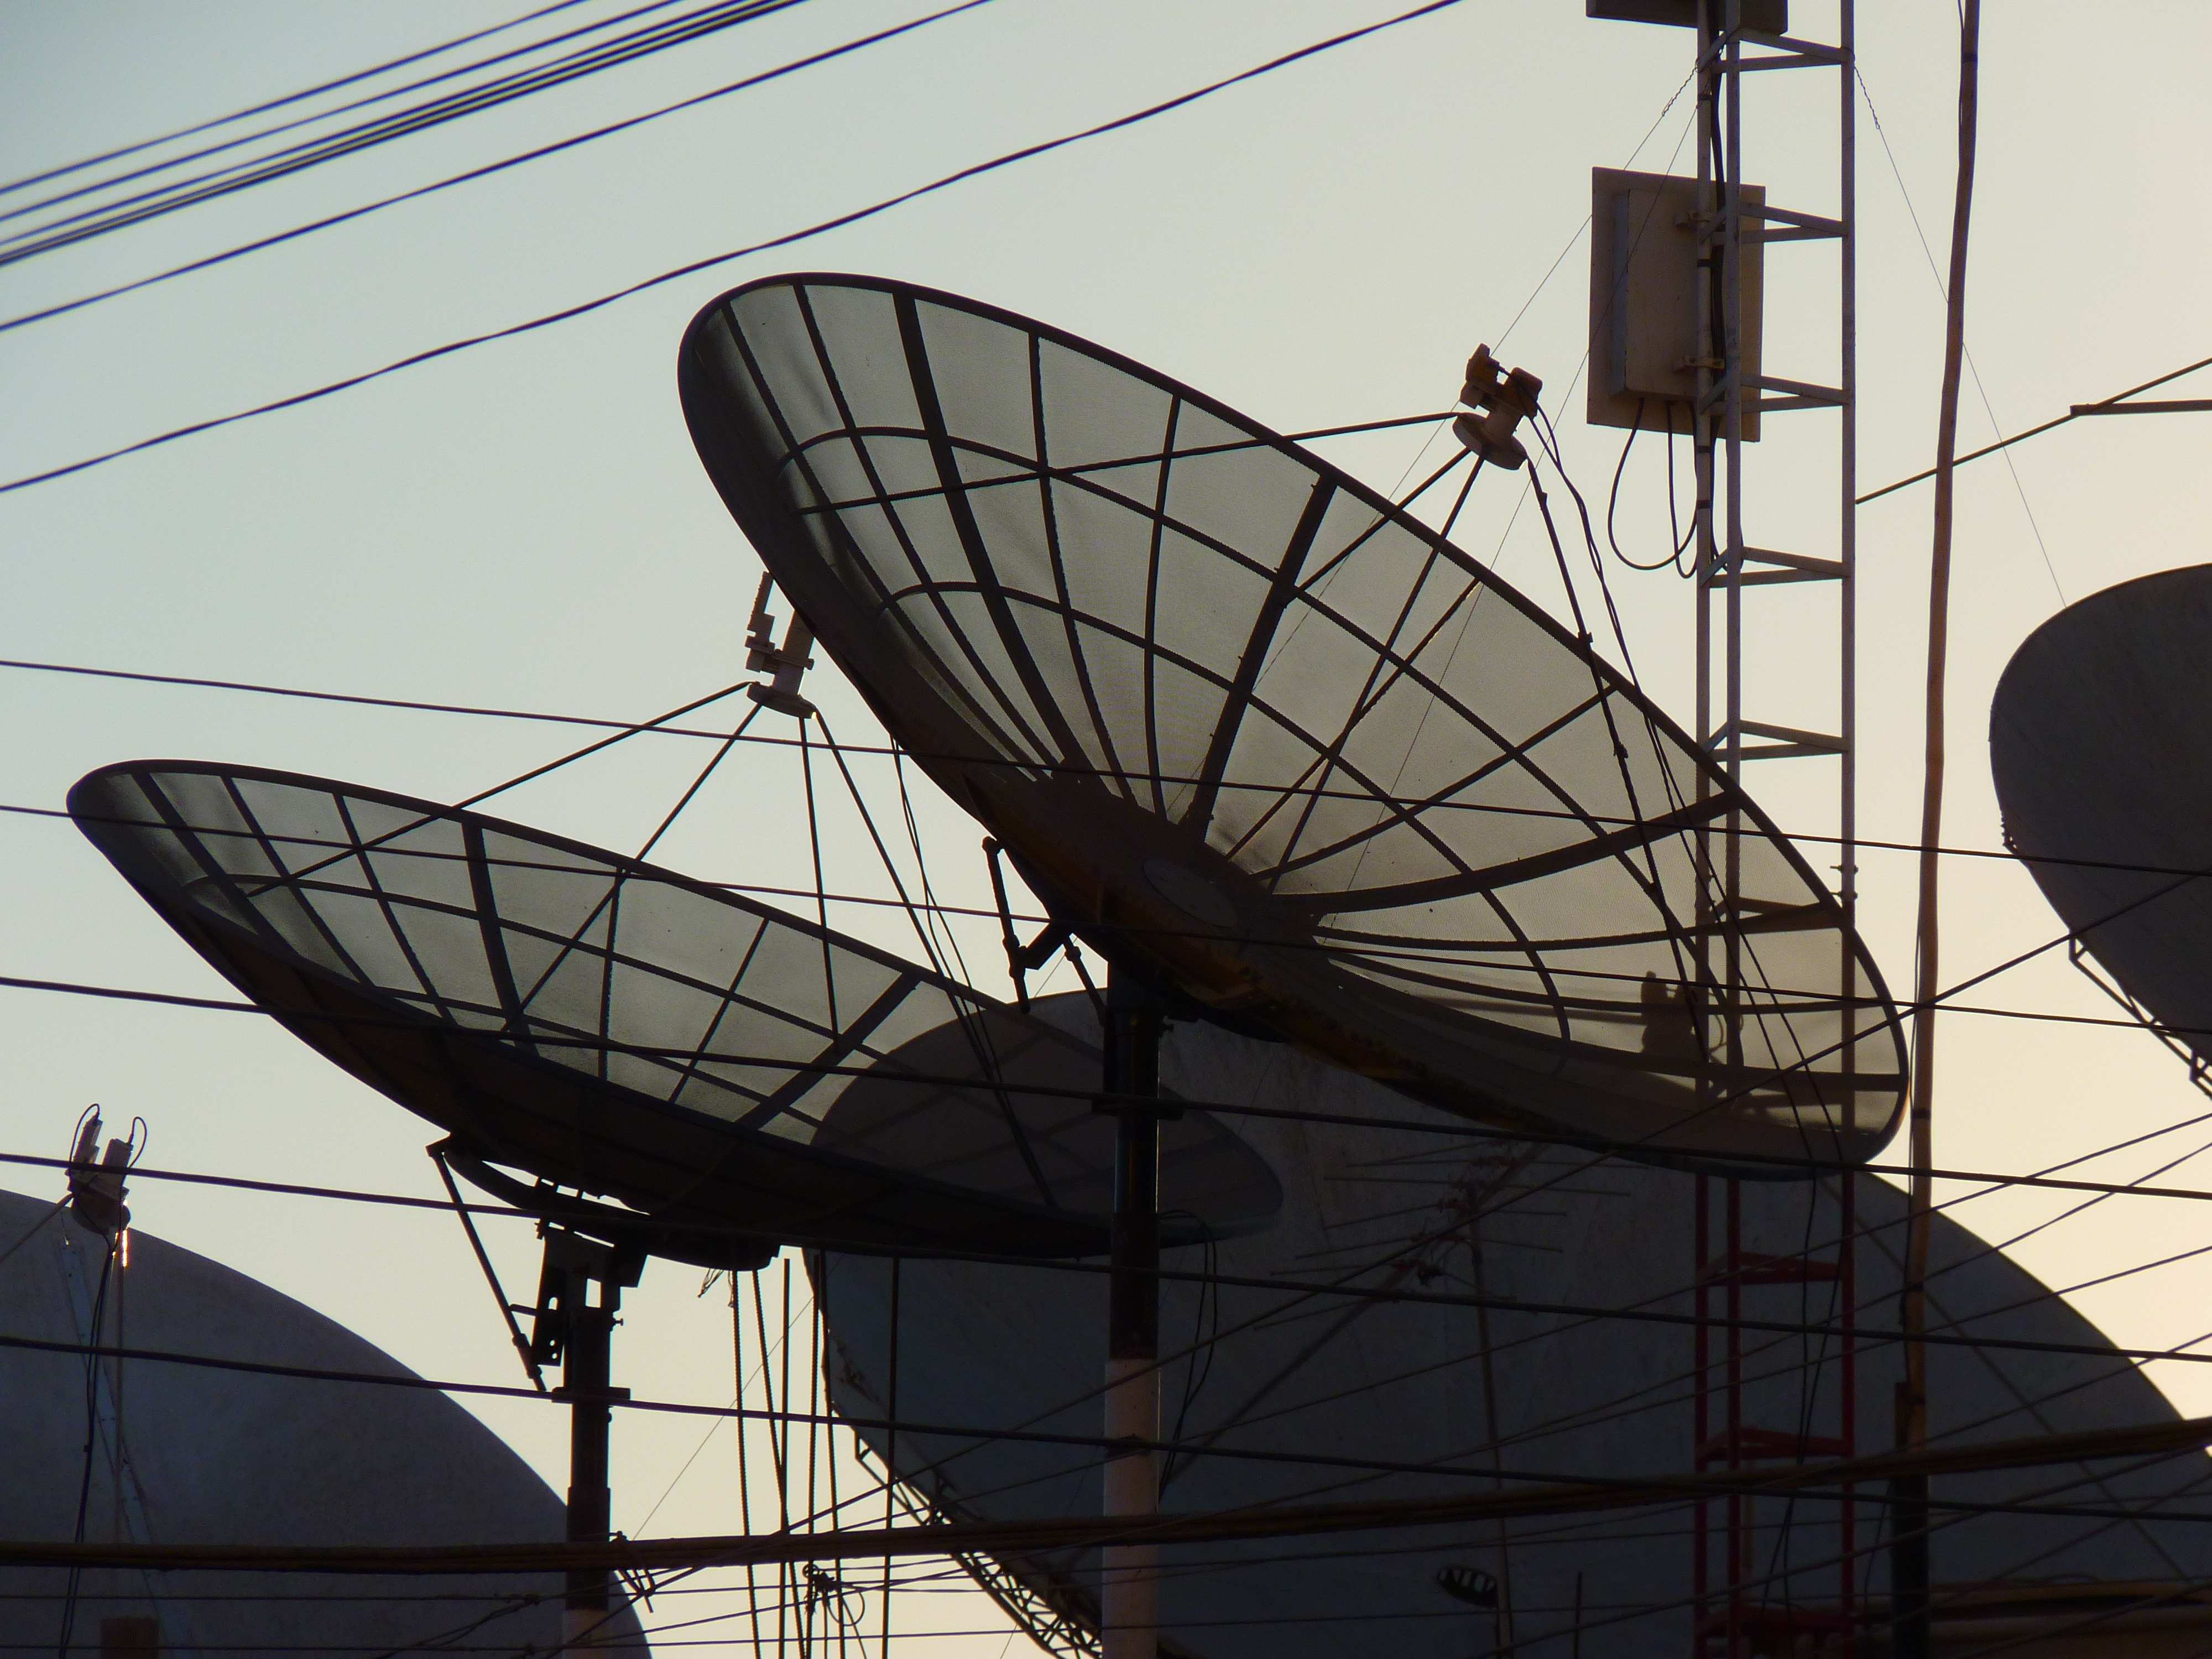
technology, antenna, vehicle, mast, electricity, radio, tourist attraction, dome, shape, satellite dishes, watch tv, antenna mast, electrical supply, electronics accessory